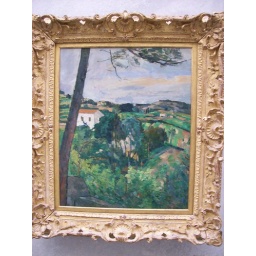
Cezanne, Landscape with red roof and Le Pin in Estaque